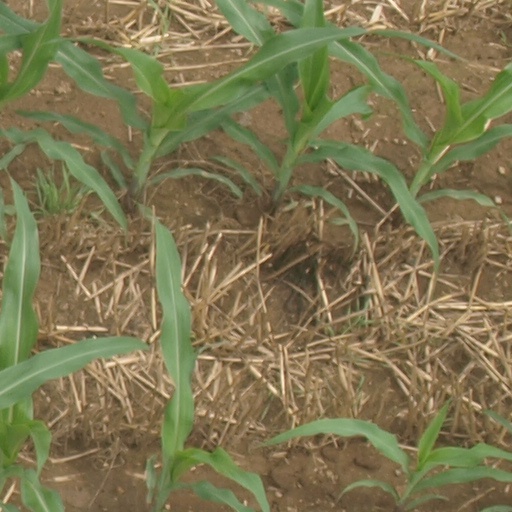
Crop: maize; corn